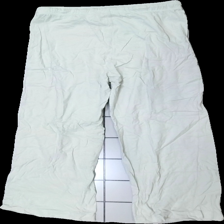
View: back
Type: Trousers
Category: Ladies
Brand: H&M
Colors: Green
Material: 100% cotton
Cut: Regular
Size: XS
Season: All
Stains: Major
Damage location: top left
Damage 2 location: middle center
Damage 3 location: bottom right
Price range: <50
Recommended usage: Export
Description: missfärgade byxor, en grön/beige/grå färg
Comment: missfärgad